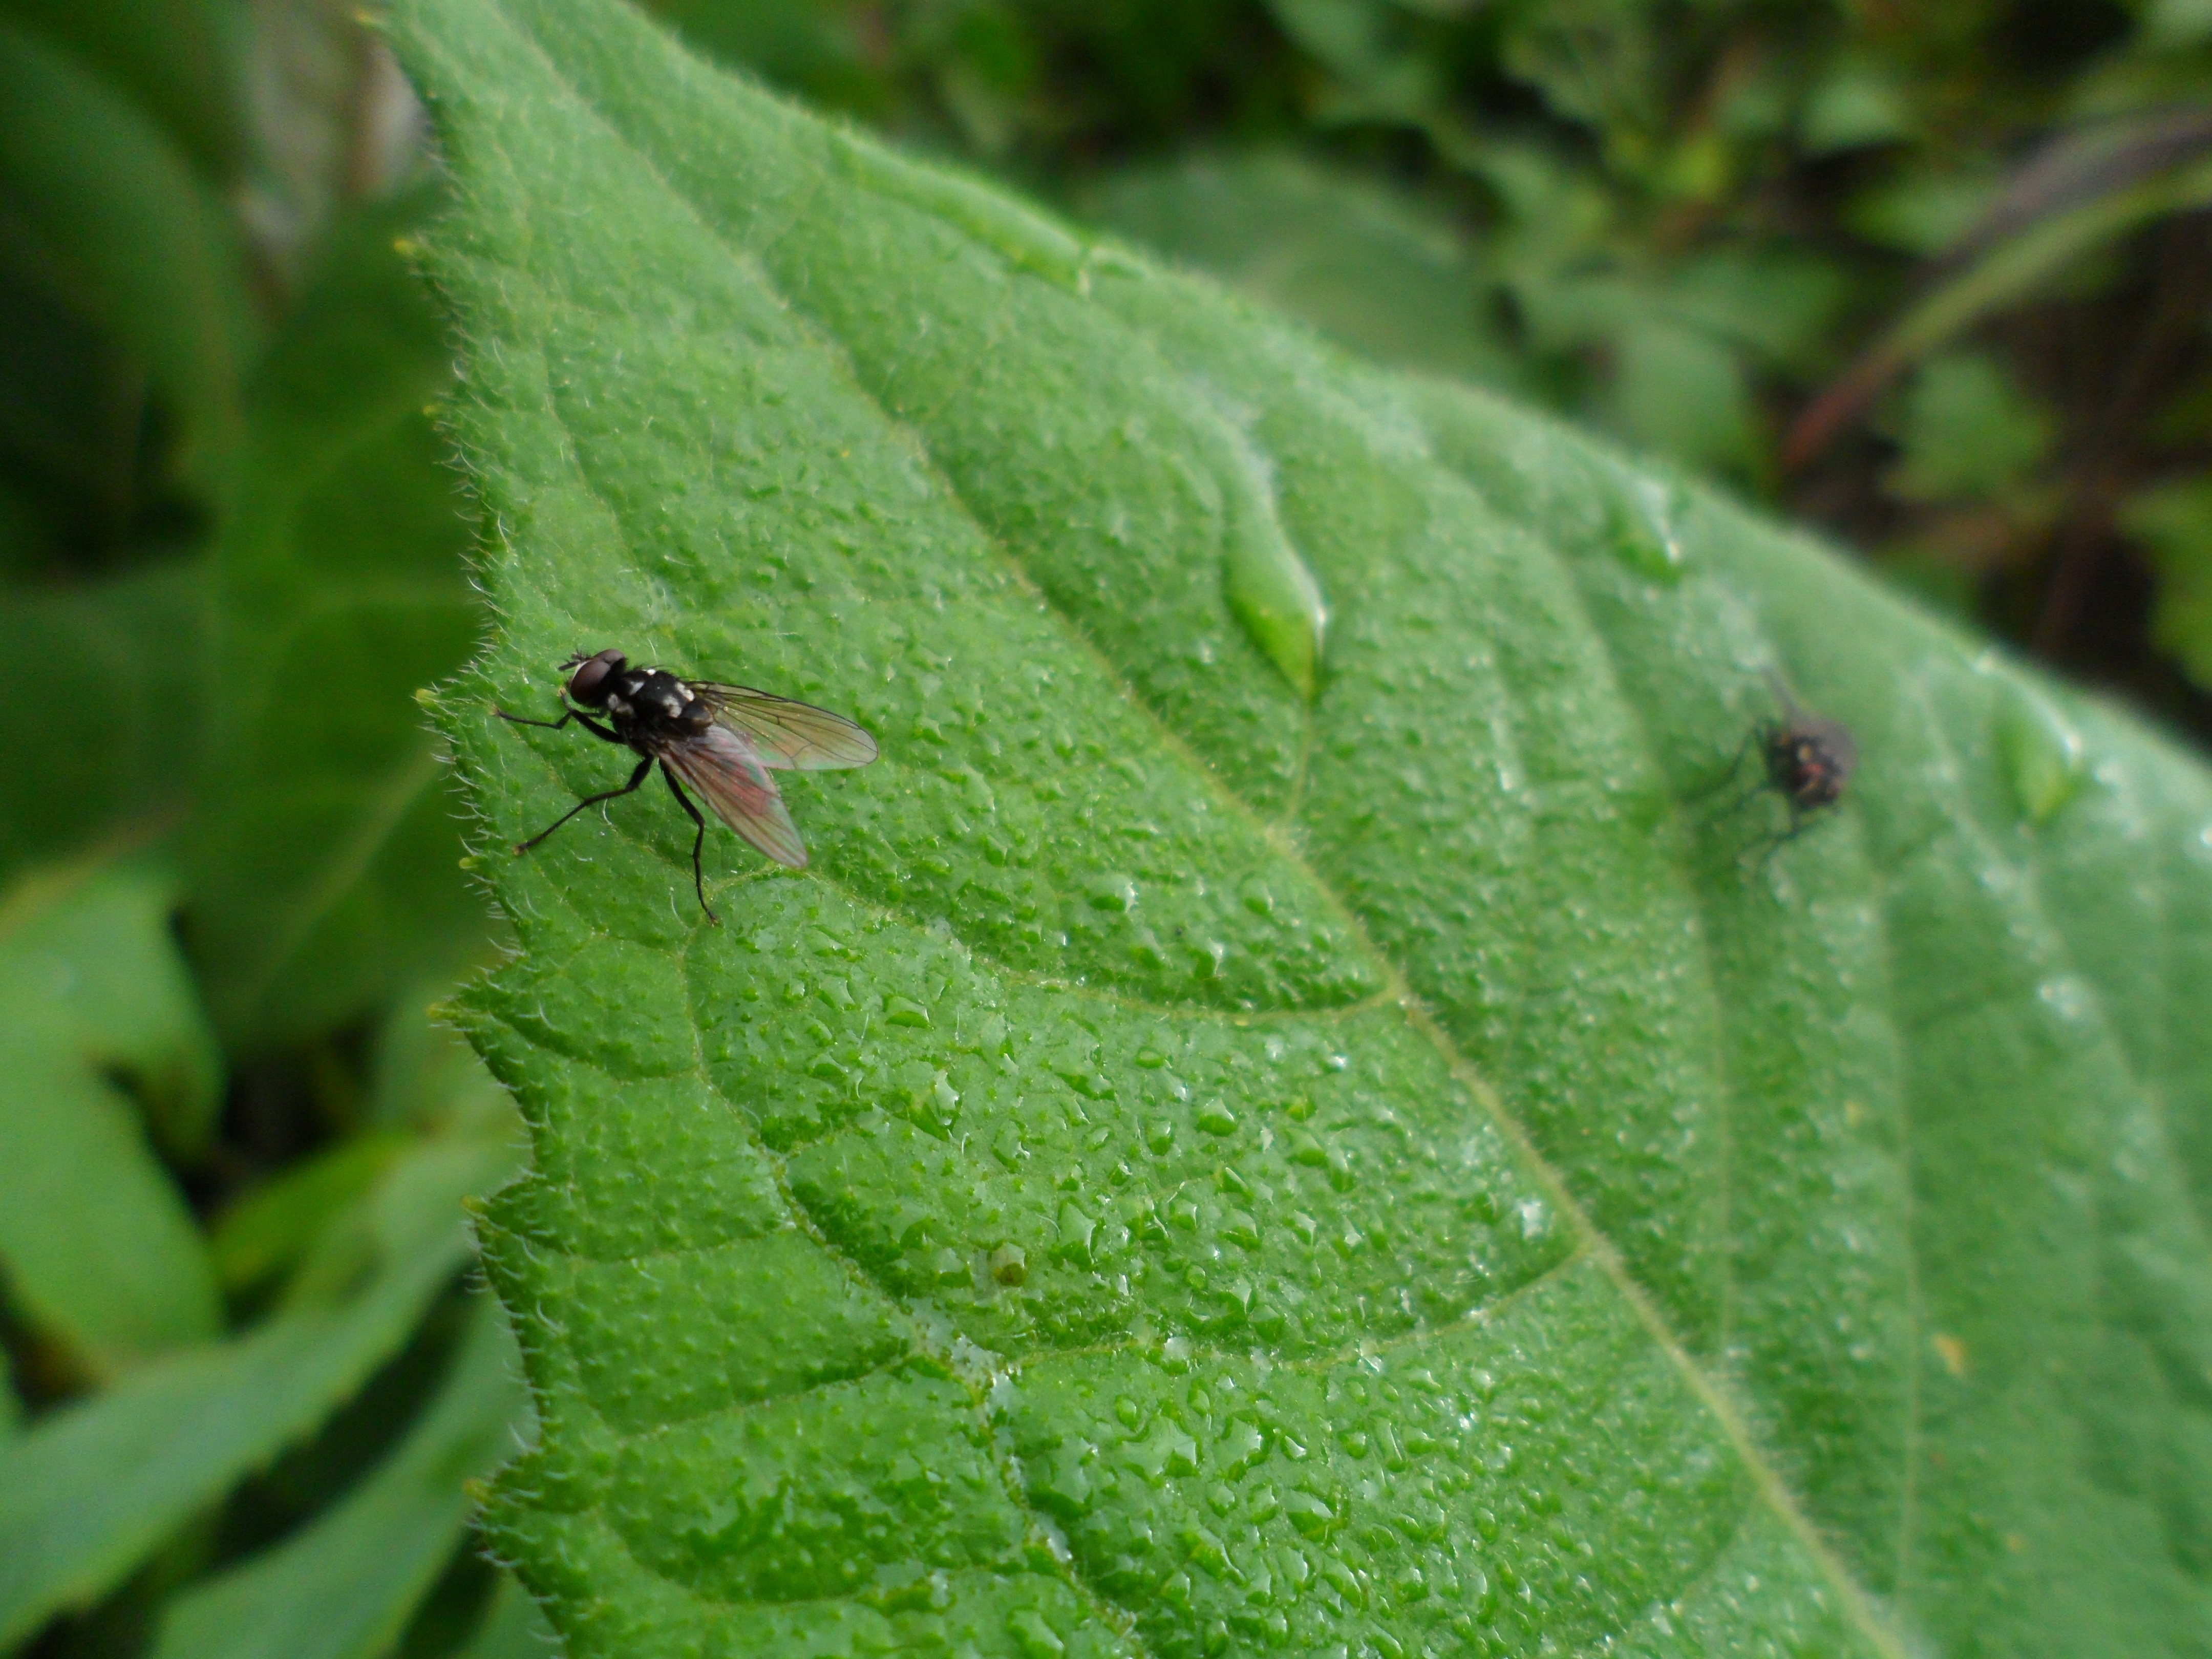
leaf, flower, flying, green, insect, botany, fauna, invertebrate, close up, macro photography, leaf beetle